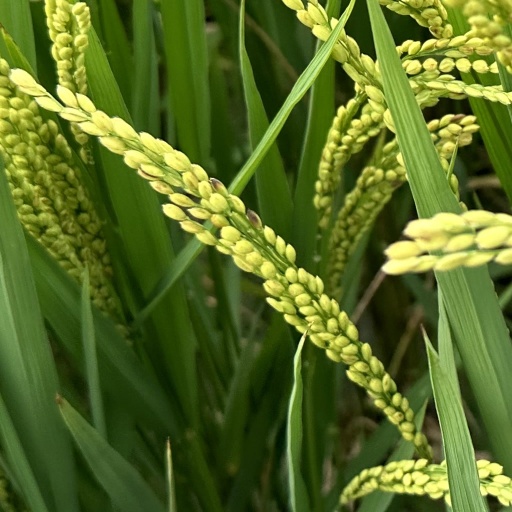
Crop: rice